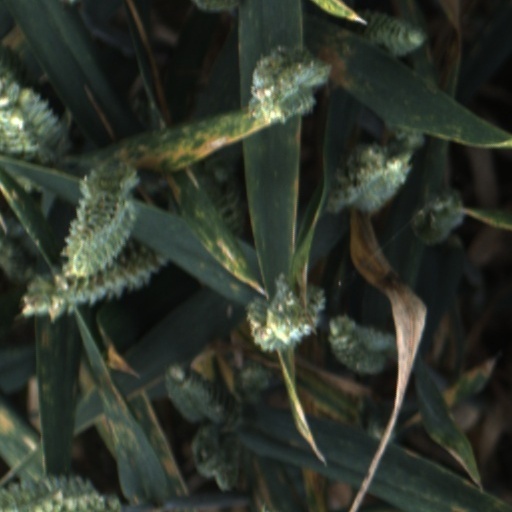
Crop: wheat